Frédéric Auguste Bartholdi

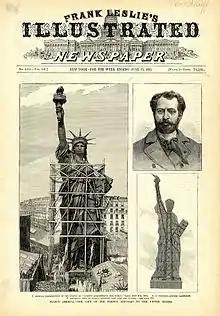
Front page of Frank Leslie's 13 June 1885 edition of "Illustrated Newspaper"

The work for which Bartholdi is most famous is "Liberty Enlightening the World", better known as the Statue of Liberty. Soon after the establishment of the French Third Republic, the project of building some suitable memorial to show the fraternal feeling existing between the republics of the United States and France was suggested, and in 1874 the Union Franco-Américaine (Franco-American Union) was established by Edouard de Laboulaye.